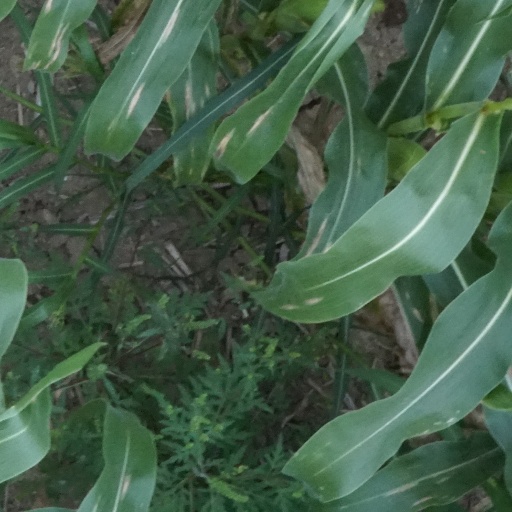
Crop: maize; corn